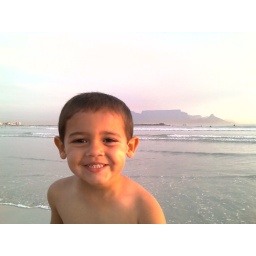
Ben on Kite beach with Table mountain and Cape Town in the background.